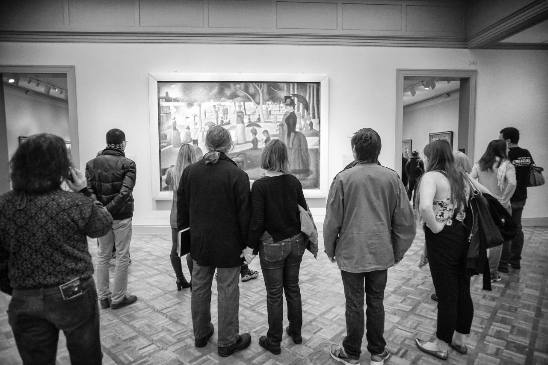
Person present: Yes